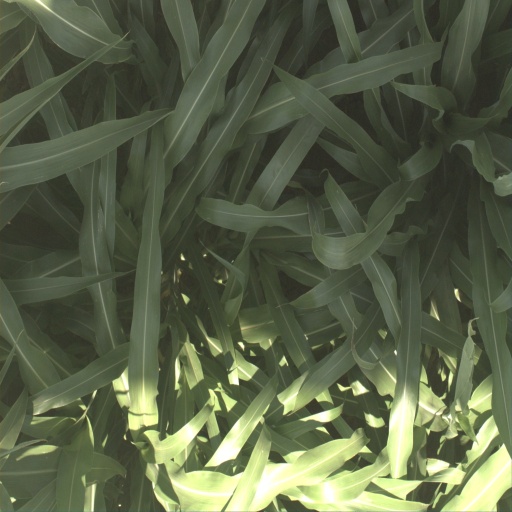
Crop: sorghum